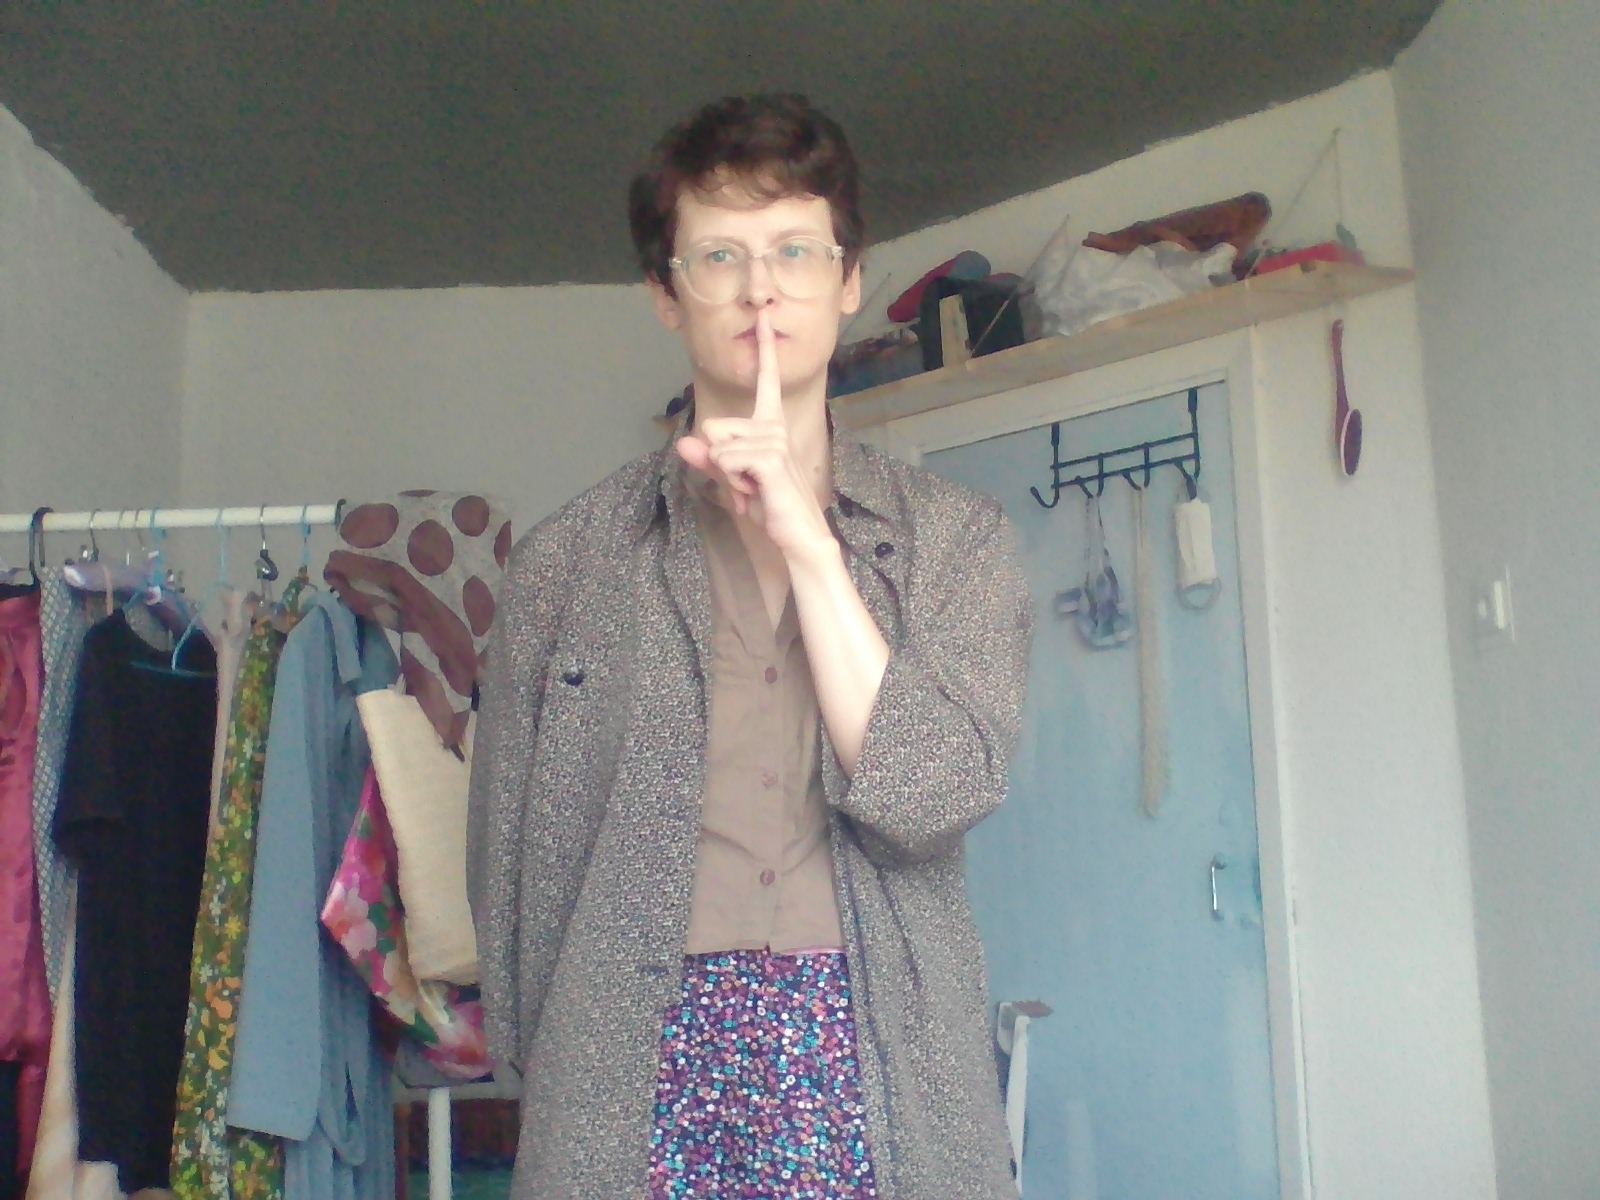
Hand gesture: mute